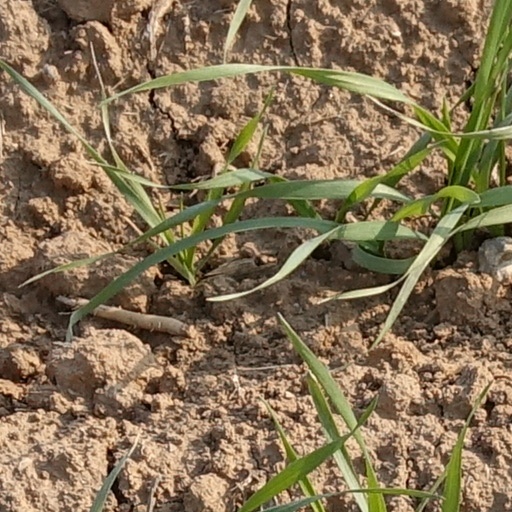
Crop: wheat